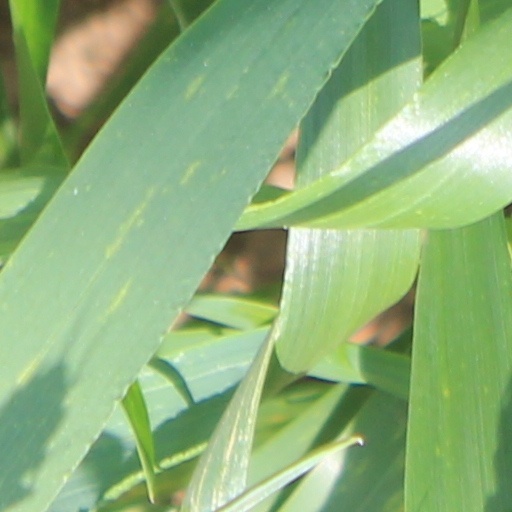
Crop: wheat